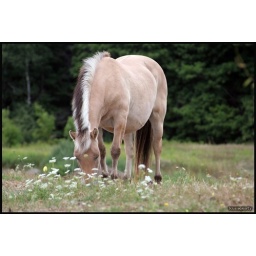
My favorite little pony! This girl has the coolest personality. She is a therapy horse at a center in Toronto.